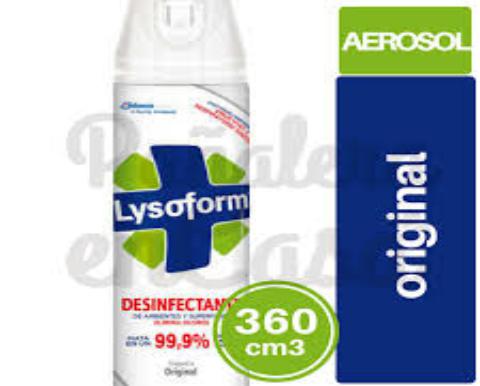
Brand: lysoform
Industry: Necessities